Quiet Revolution

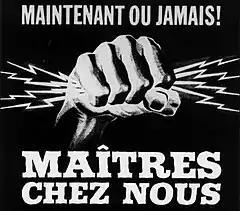
"" ('Masters in Our Own Home') was the electoral slogan of the Liberal Party during the 1962 election.

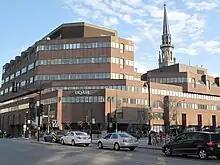

The 1950s tenure of Quebec Premier (August 30, 1944 – September 7, 1959) epitomized the conservative ideal of a religiously and culturally pure Québec, and became known among liberals as the ('Great Darkness'), although the Richard Riot of 1955 may have signaled growing submerged forces. Soon after Duplessis' death, the June 1960 provincial election installed the Liberal provincial government of , and the Quiet Revolution began.